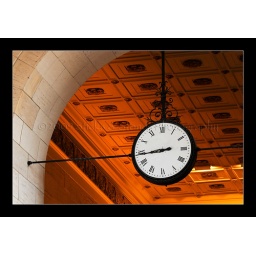
The clock in the New Haven train station, shortly before boarding the train bound for New York City.